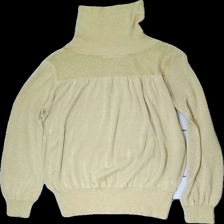
View: back
Type: Sweater
Category: Ladies
Brand: Not in the list
Brand text on label: nowOn
Colors: Yellow
Material: 100% acrylic
Cut: Loose, Turtle neck
Size: XL
Season: All
Stains: Minor
Damage: pulled threads
Price range: <50
Recommended usage: Export